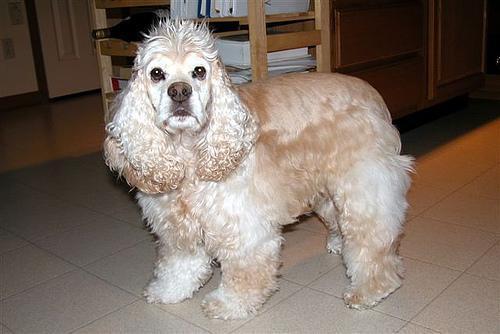
cocker_spaniel